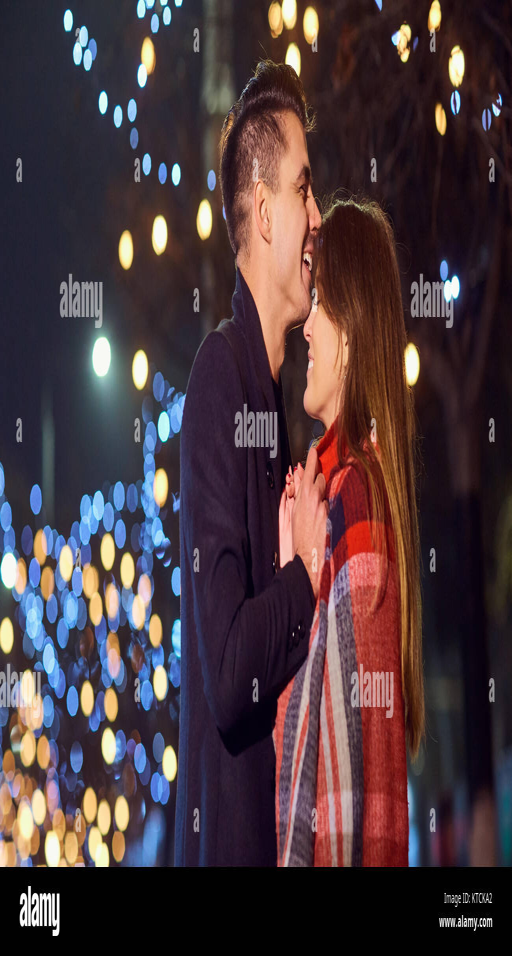
the couple hugs at night in the lights of the city streets